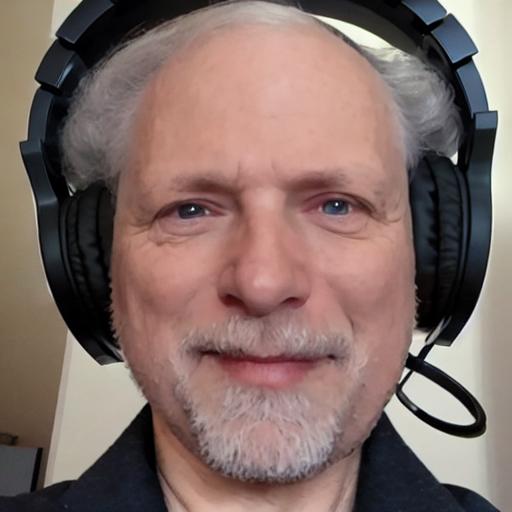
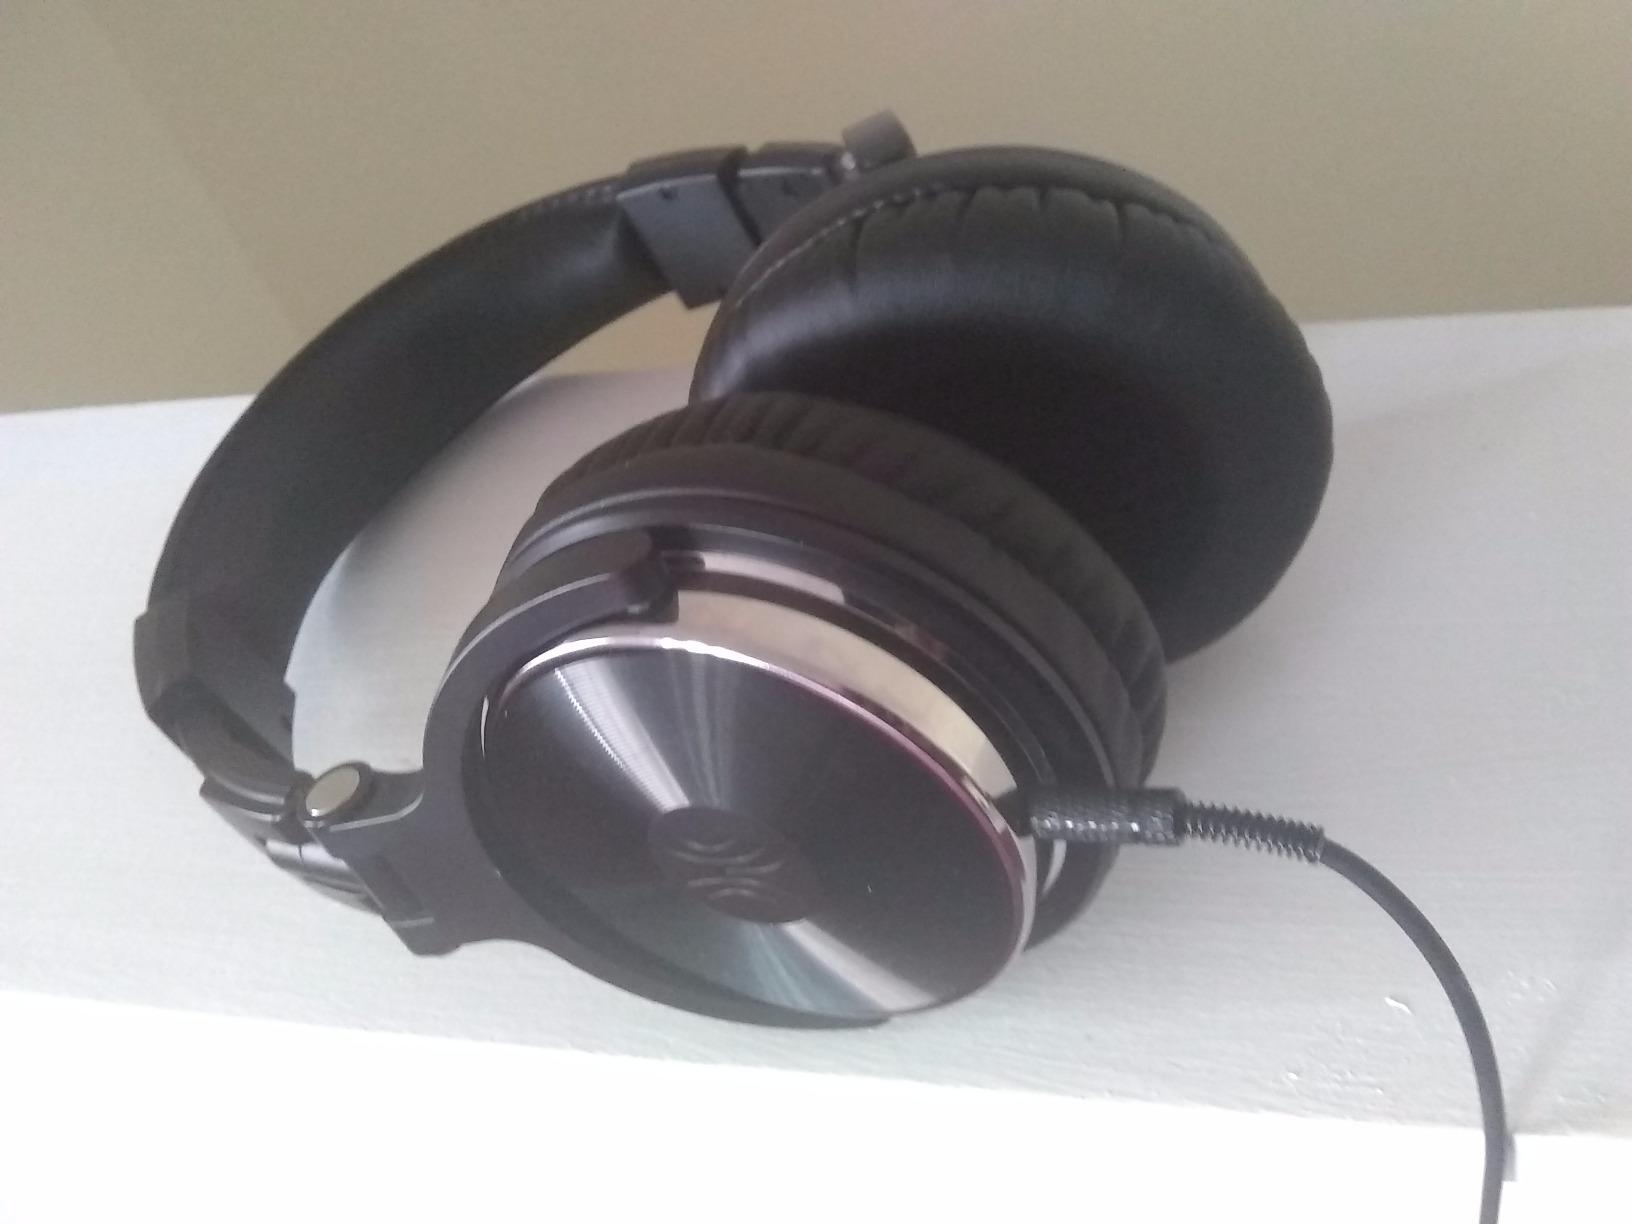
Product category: headphones
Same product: no